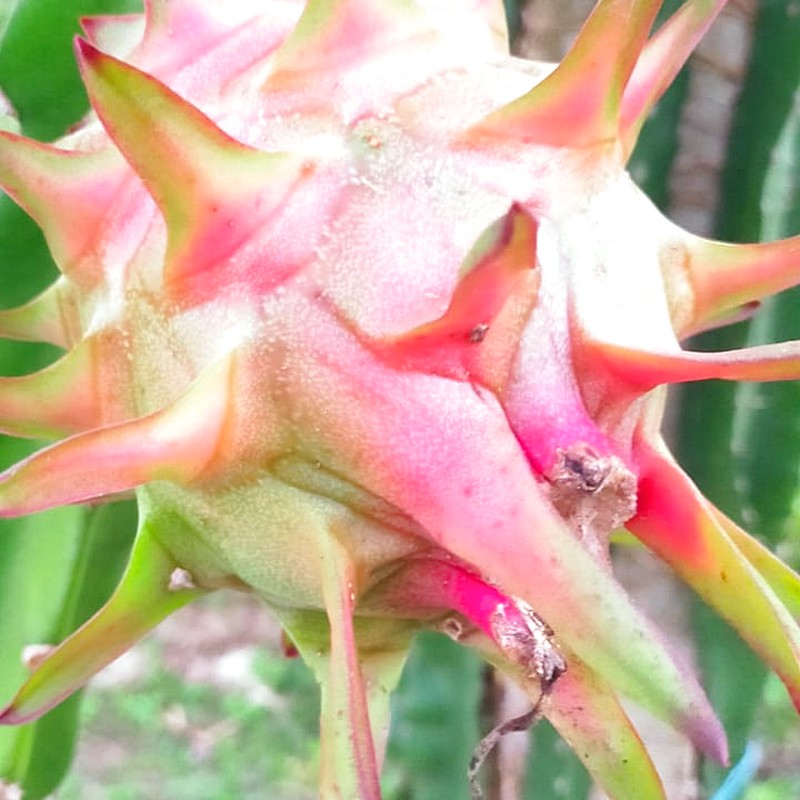
Label: Fresh Dragon Fruit